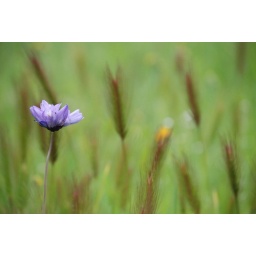
Macro shot of a flower in a field of grasses and other flowers.